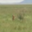
Label: plain